Apa Khabar Orang Kampung

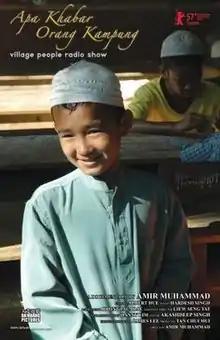
Poster for "Apa Khabar Orang Kampung"

Apa Khabar Orang Kampung (English title:Village People Radio Show) is a 2007 Malaysian documentary by Amir Muhammad. It was produced by Da Huang Pictures. Like its predecessor "The Last Communist", it was banned in its home country but screened in several international film festivals. It premiered at the Berlinale in 2006.